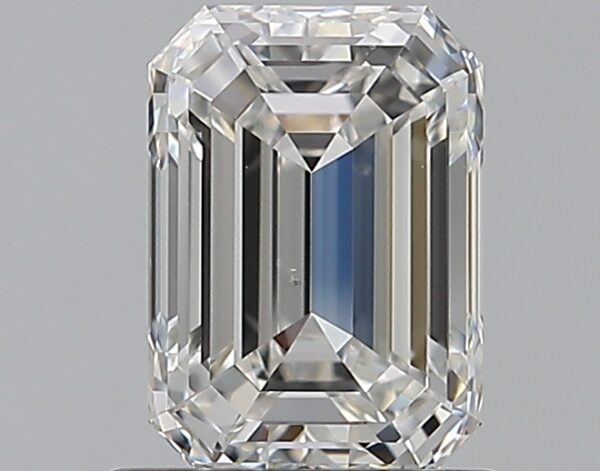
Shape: emerald
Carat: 1.01
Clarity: VS2
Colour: F
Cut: EX
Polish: EX
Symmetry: EX
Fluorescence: N
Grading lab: GIA
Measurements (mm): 6.69 x 4.72 x 3.24